Federalism in the United Kingdom

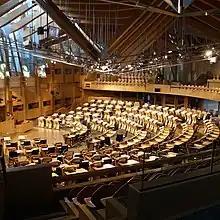
Scottish Parliament

The Scotland Act 1978 became law on 31 July 1978, requiring 40% of the Scottish electorate to support the formation of an assembly. Although 52% of those who voted supported an assembly, this amounted to 33% of the total electorate and so an assembly was not formed. In 1997 a referendum was held in Scotland on a Scottish parliament which was supported by 74.3% of Scots. In 1998 the Scotland Bill was introduced in the UK Parliament and became law as the Scotland Act 1998 later that year. The Scottish parliamentary elections were held in 1999 and were followed by the re-establishment of the Scottish parliament.